Clydebank

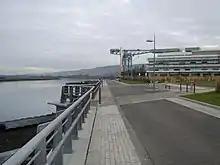
New Clydebank Waterfront at the former John Brown & Company shipyard, including the new Clydebank College campus and the restored Titan Crane.

Clydebank is in Scotland's west Central Lowlands, on the north bank of the River Clyde. Part of the Greater Glasgow conurbation, the town is just outside the boundaries of Glasgow itself, northwest of the city centre.